Alpine Botanical Garden Saussurea

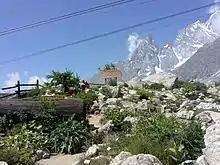

The alpine botanical garden Saussurea is the highest alpine botanical garden in Europe, at 2,173 metres above sea level. It is located in Courmayeur, Aosta Valley, Italy. The Saussurea garden is one of the four alpine botanical gardens in the Aosta Valley, and its 7,000 square metres contain the typical alpine flora of Mont Blanc. Its name comes from Horace-Bénédict de Saussure, who made the first known ascent of Mont Blanc in 1786, and from whom the flower Saussurea alpina also takes its name. It is open from June to September.